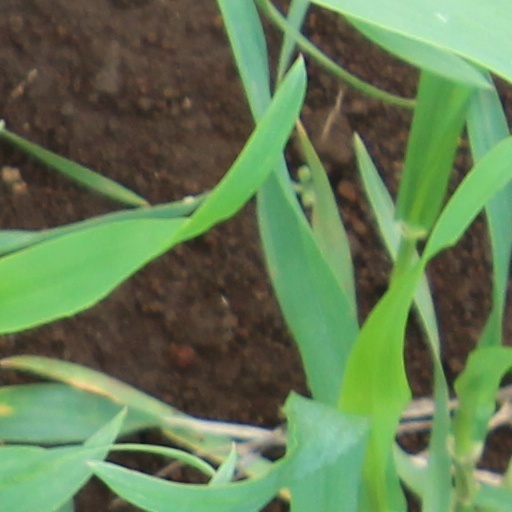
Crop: wheat